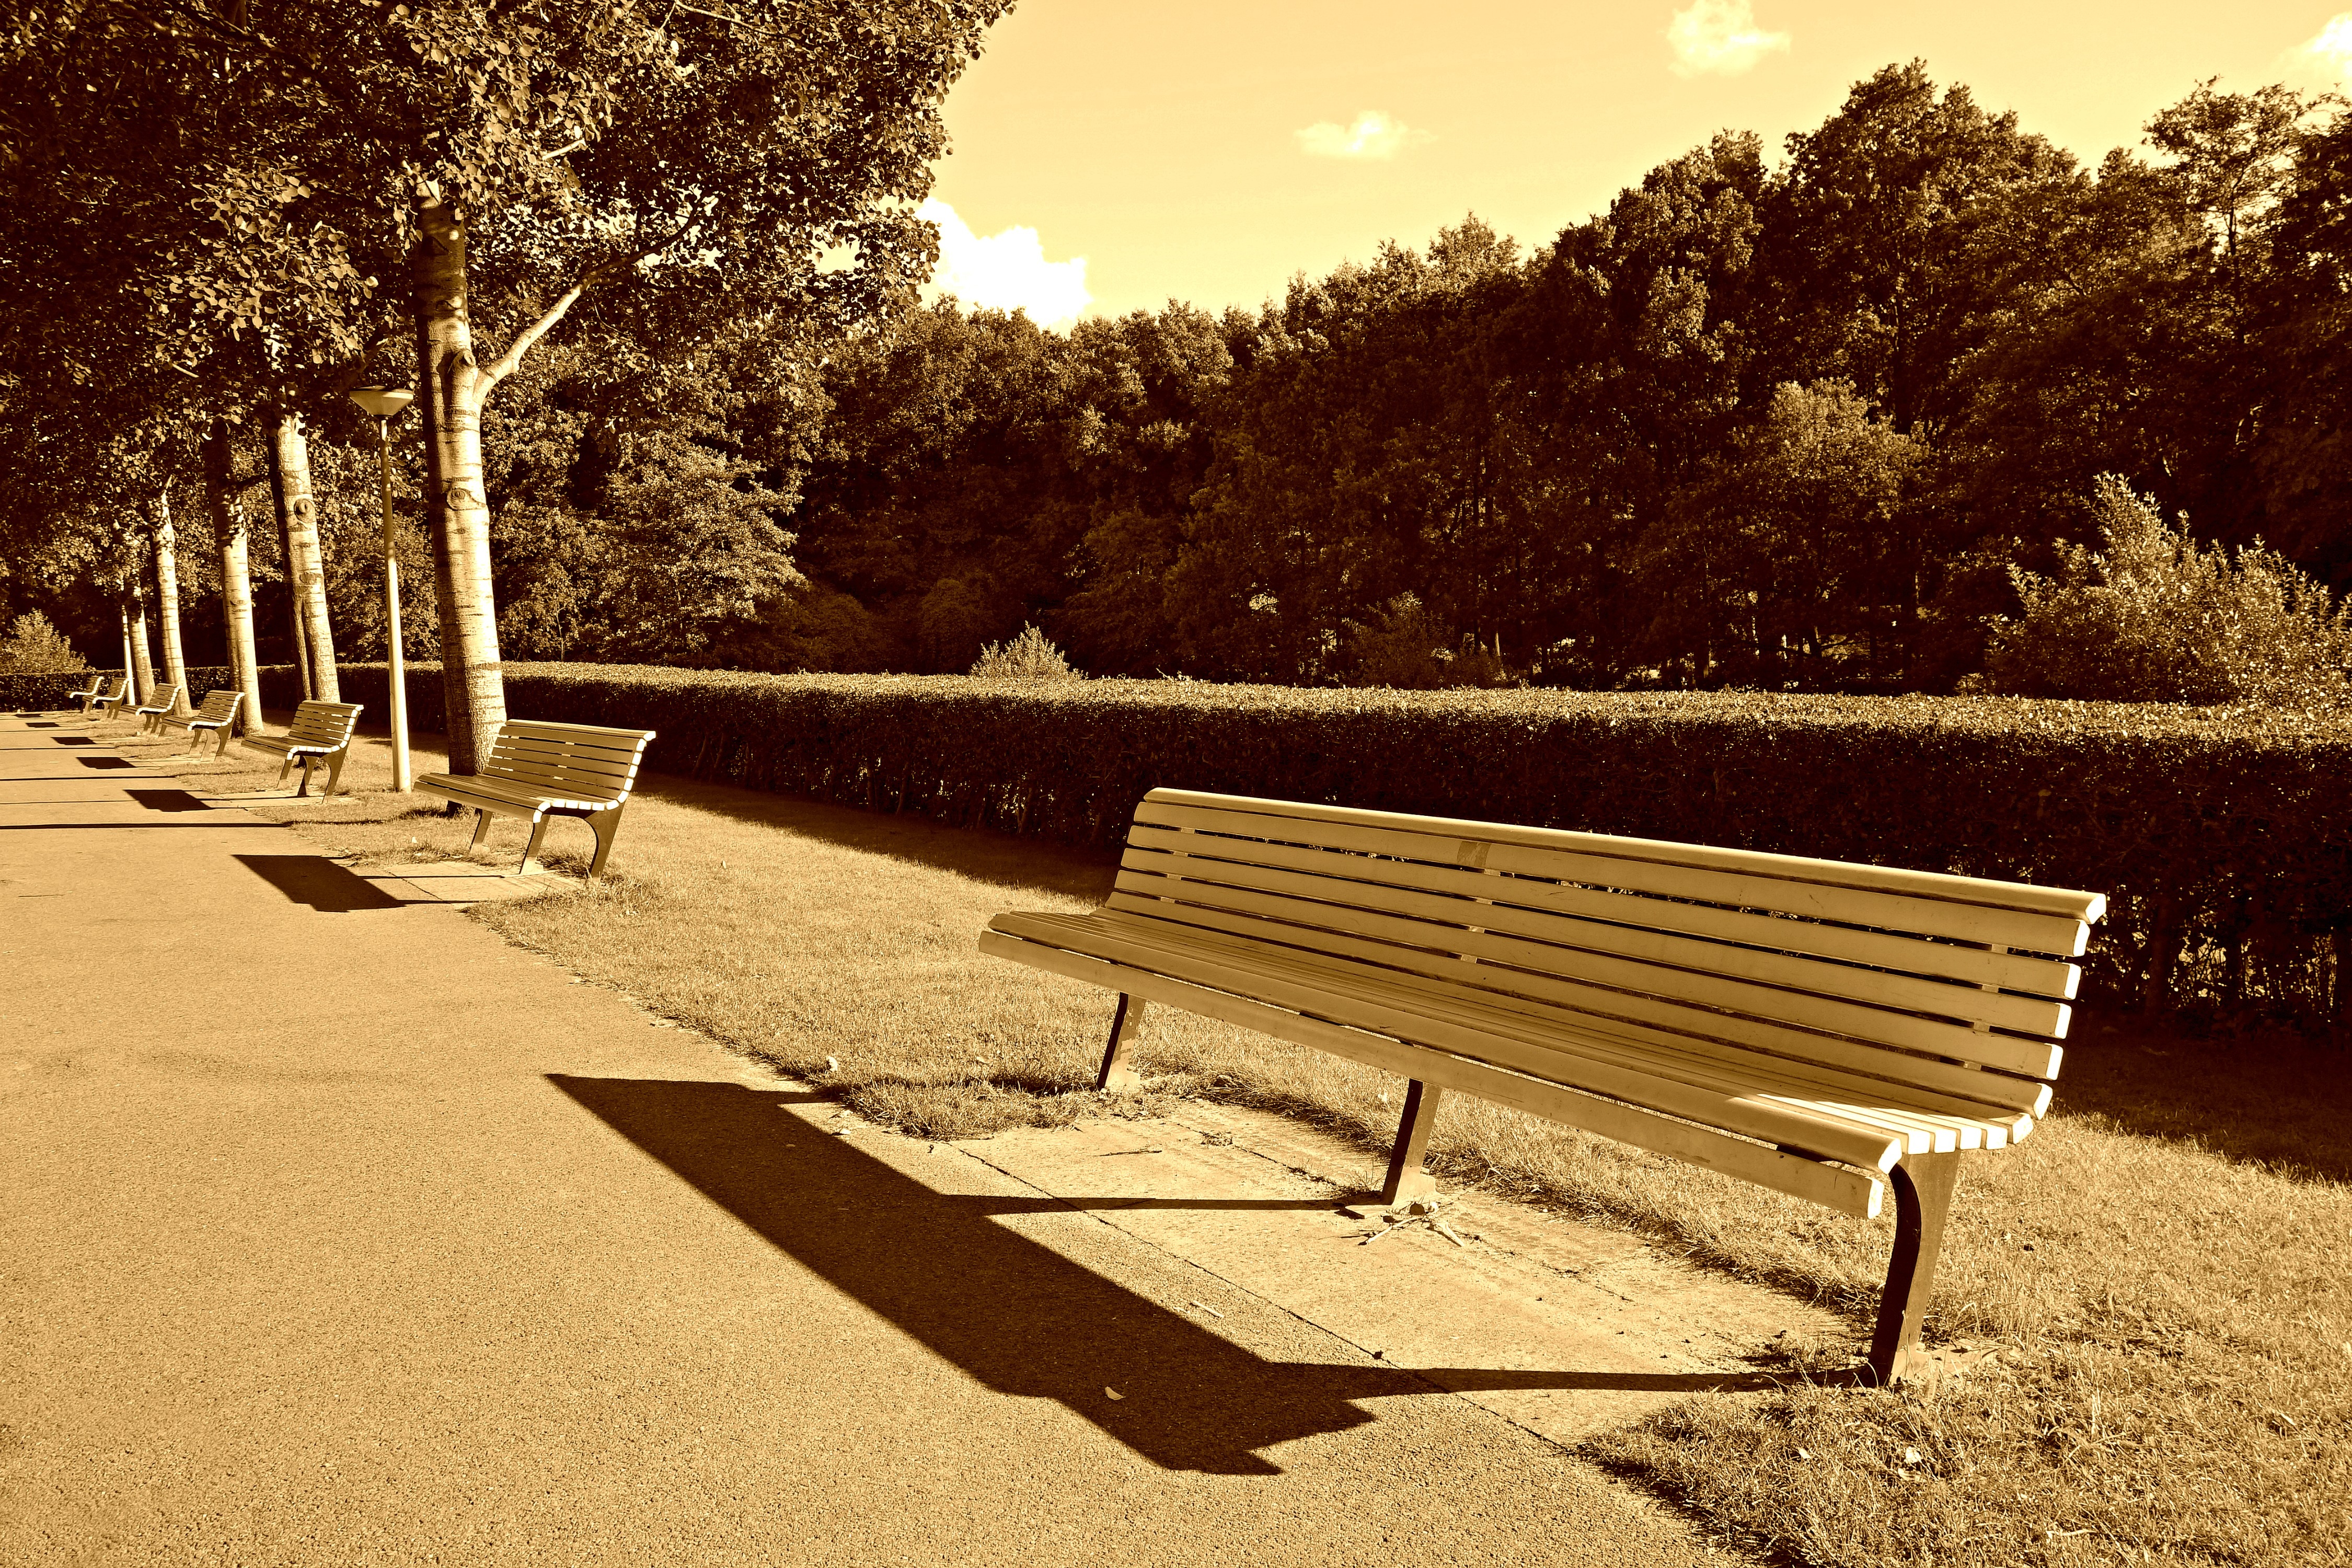
outdoor, bench, sunlight, morning, seat, evening, sitting, autumn, park, rest, park bench, wooden bench, relaxation, shape